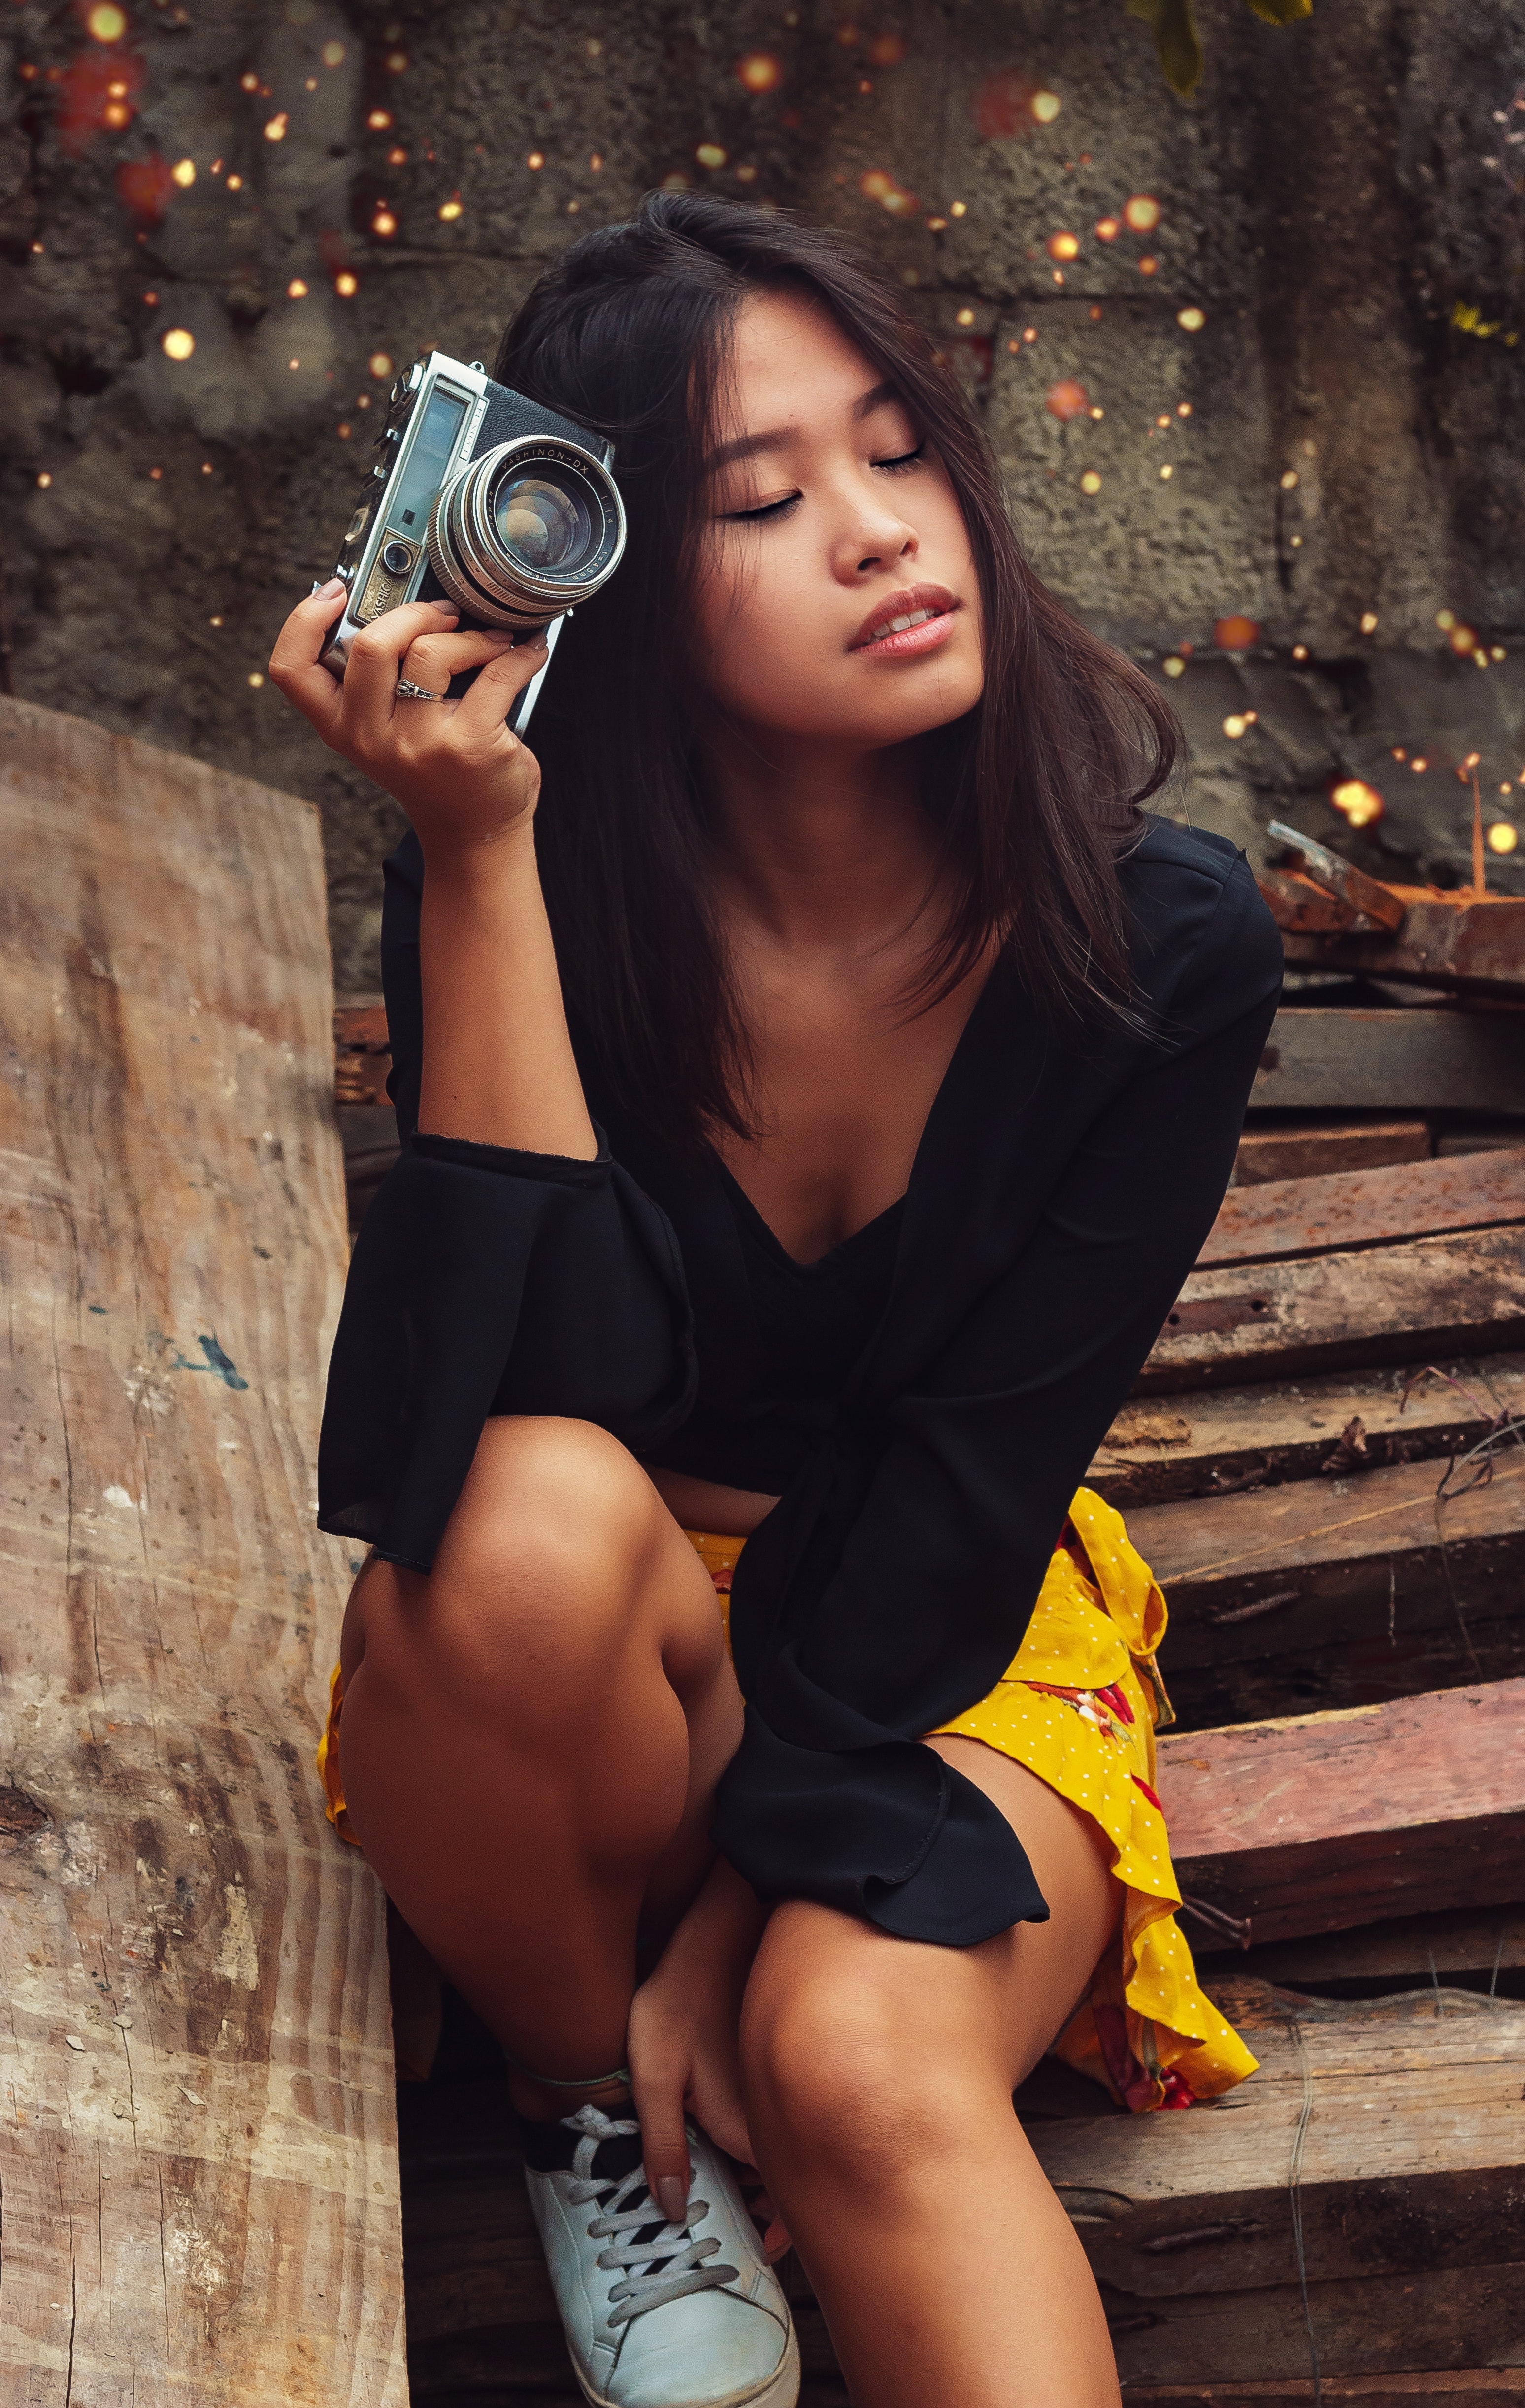
photograph, lady, beauty, yellow, photography, photo shoot, water, fashion, long hair, leg, model, flash photography, cool, shoulder, brown hair, thigh, black hair, selfie, muscle, smile, human leg, camera, cameras optics, portrait photography, shorts, style